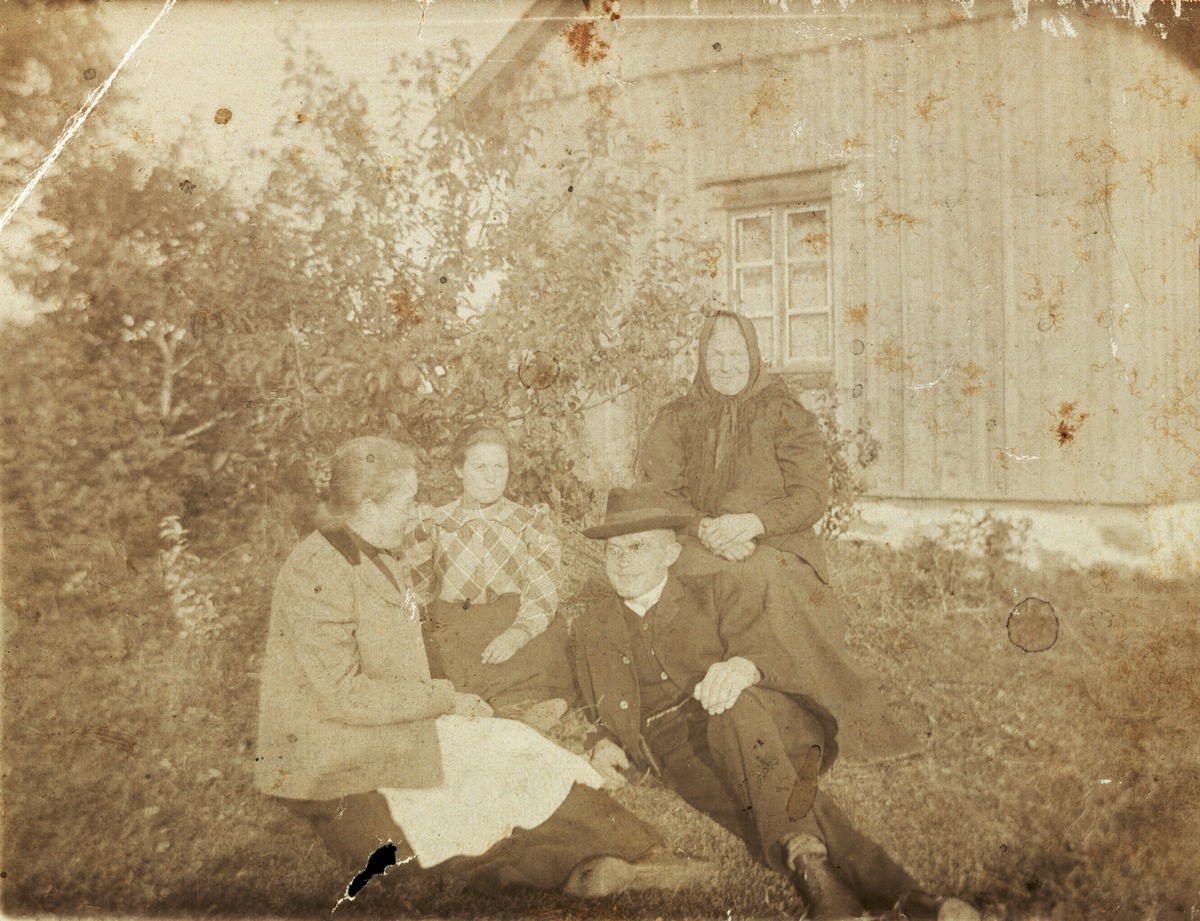
Neljä henkilöä Nystuganin eli Uusituvan pihalla
sisällön kuvaus: Neljä henkilöä Nystuganin eli Uusituvan pihalla. Oikealla istuu vanha emäntä Amalia Weurlander, vasemmalla hänen kaksi sisarentytärtään, ompelija Anna Westlin (1878 - 1959) ja sairaanhoitaja Naema Westlin (s. 1886). Mies on Amalia Weurlanderin

miehen poika Wiktor Winqvist, joka myöhemmin peri Uusituvan testamentilla. mustavalkoinen
Ajankohta: kuvausaika 1910 - 1920 -luku
Aiheet: Westlin, Anna, Westlin, Naema, Weurlander, Amalia, Winqvist, Wiktor, naiset, miehet, puserot, hameet, hatut, huivit, miesten puvut, puurakennukset, asuinrakennukset, pihat, puut, pensaat